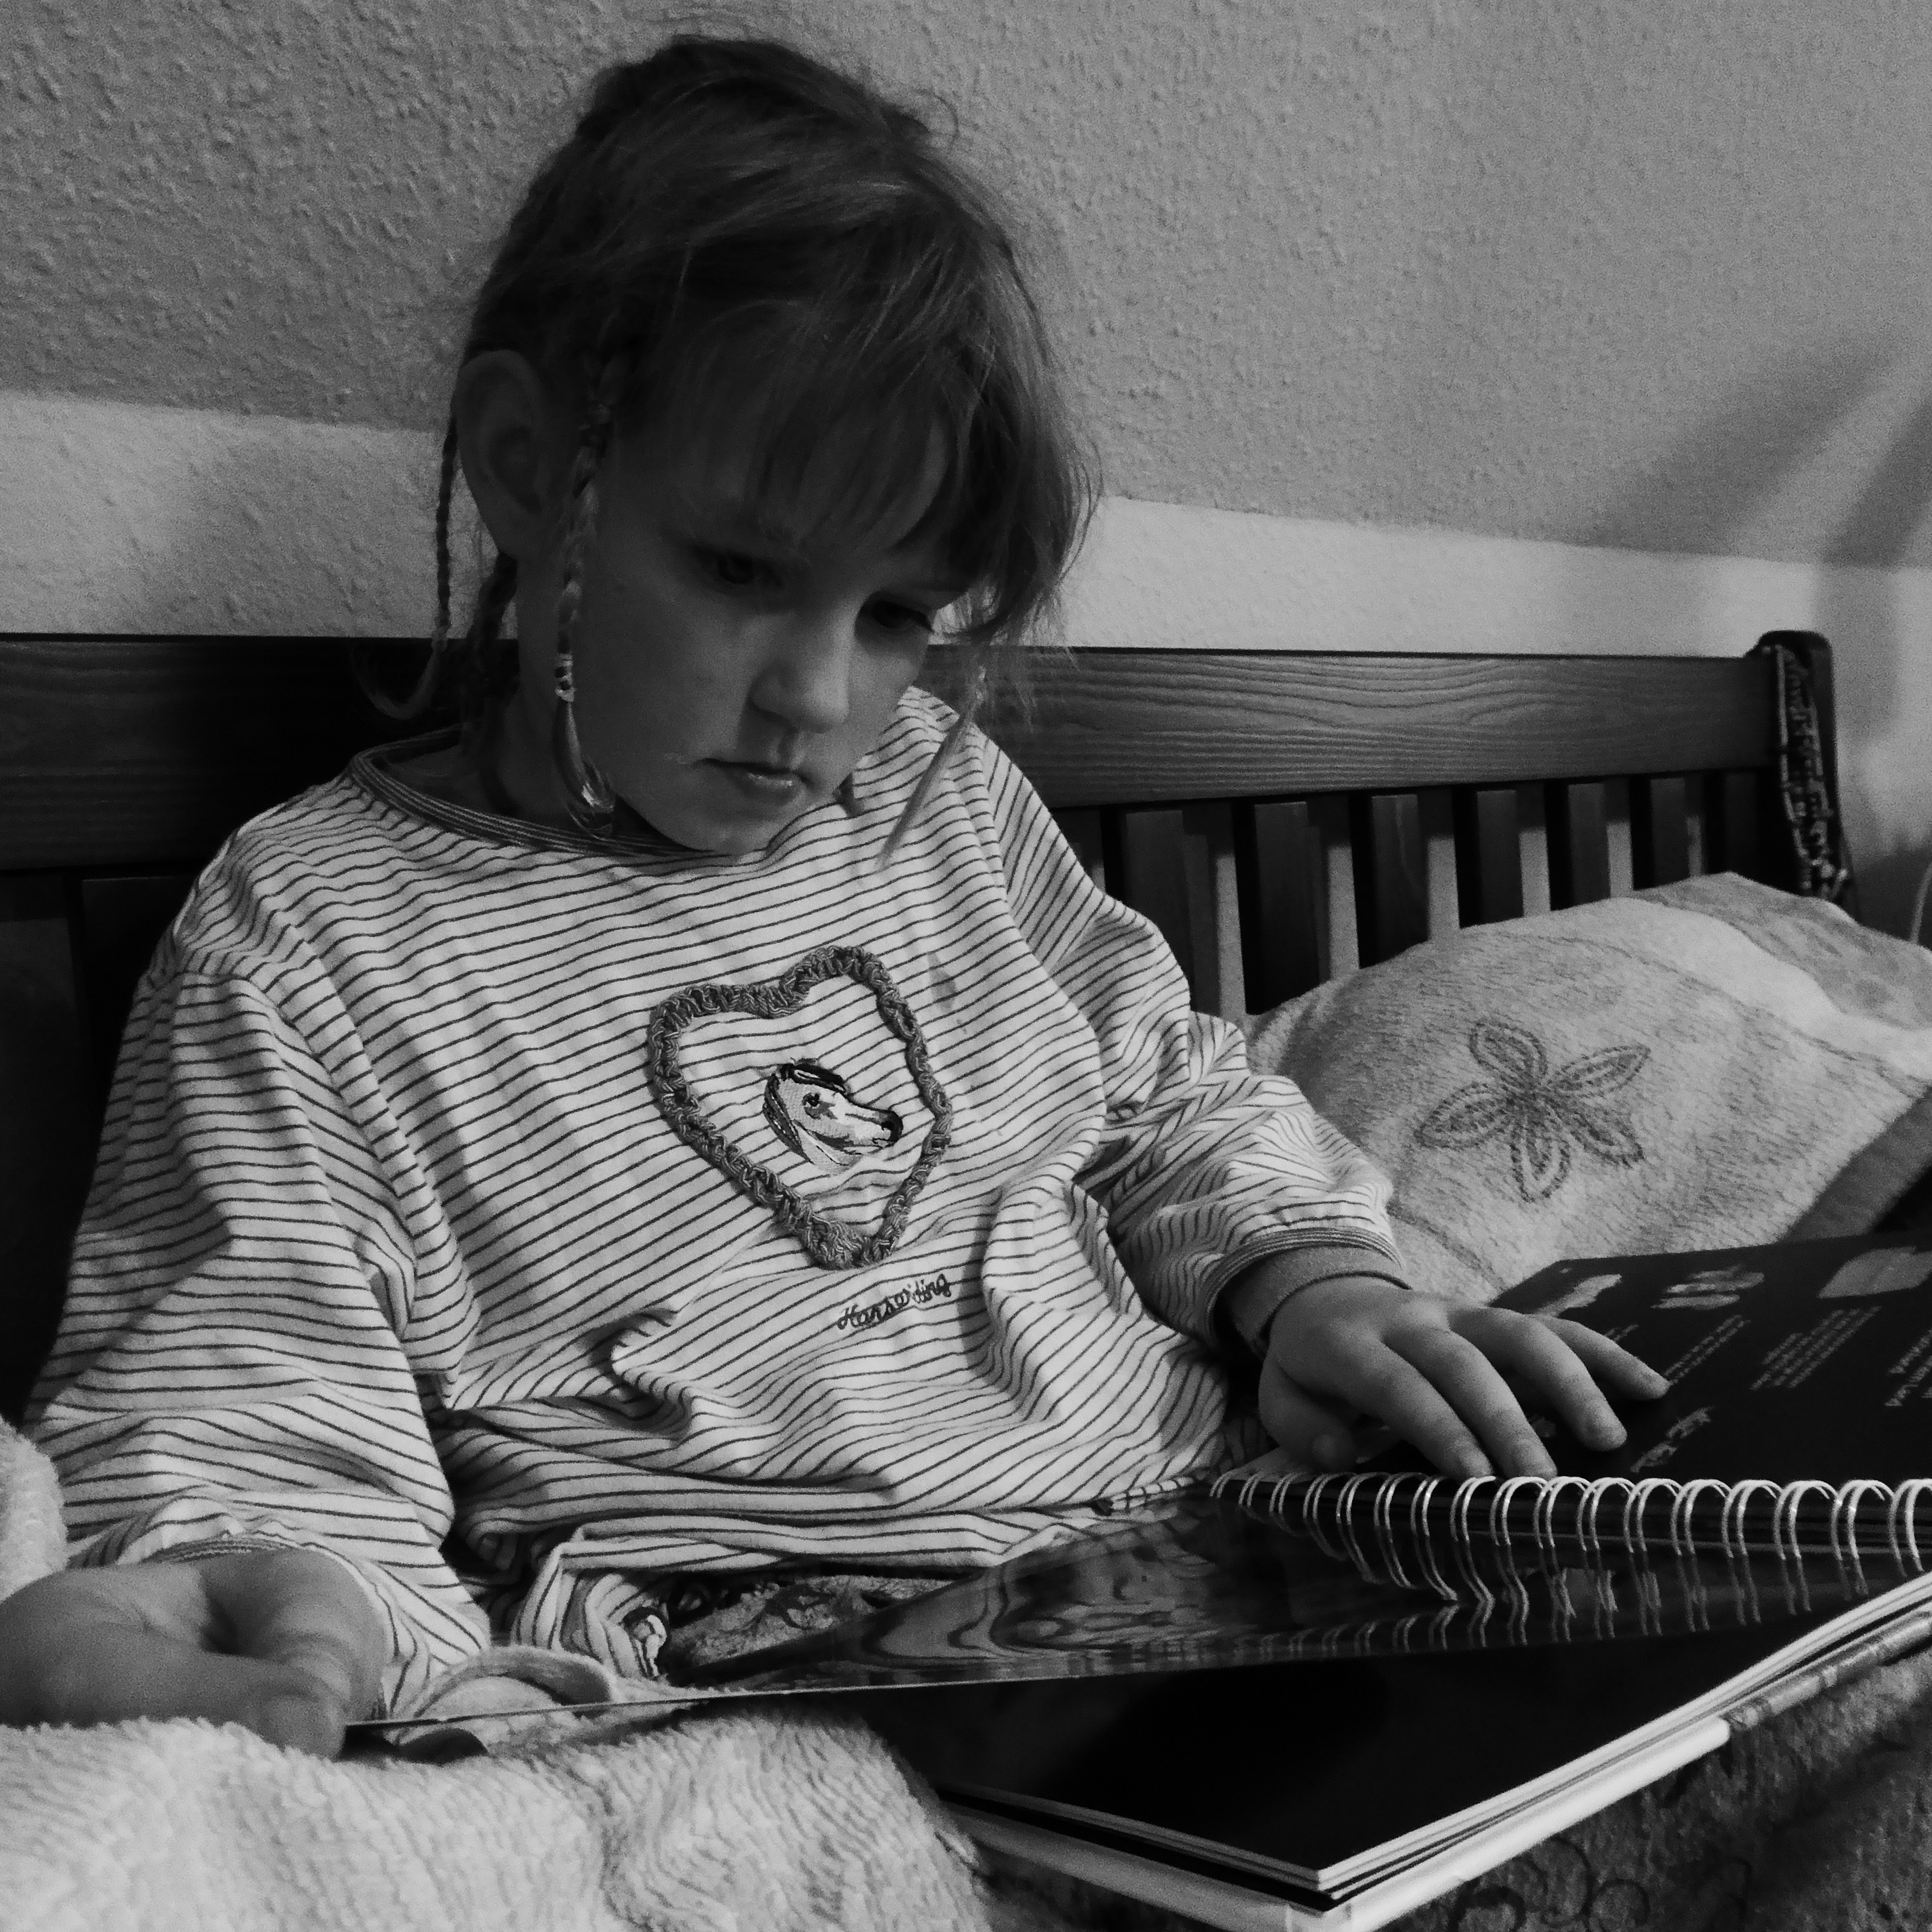
read, person, black and white, girl, white, photography, reading, male, portrait, sitting, child, rest, black, monochrome, nap, study, infant, toddler, photograph, learn, image, silent, homework, to watch, monochrome photography, portrait photography, human positions